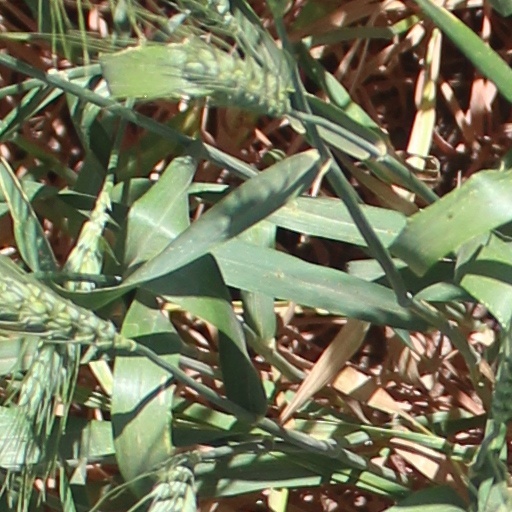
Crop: wheat